Proportional–integral–derivative controller

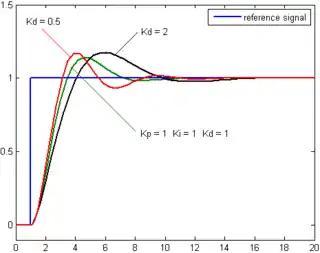
Response of PV to step change of SP vs time, for three values of "K" ("K" and "K" held constant)

The contribution from the integral term is proportional to both the magnitude of the error and the duration of the error. The integral in a PID controller is the sum of the instantaneous error over time and gives the accumulated offset that should have been corrected previously. The accumulated error is then multiplied by the integral gain ("K") and added to the controller output.